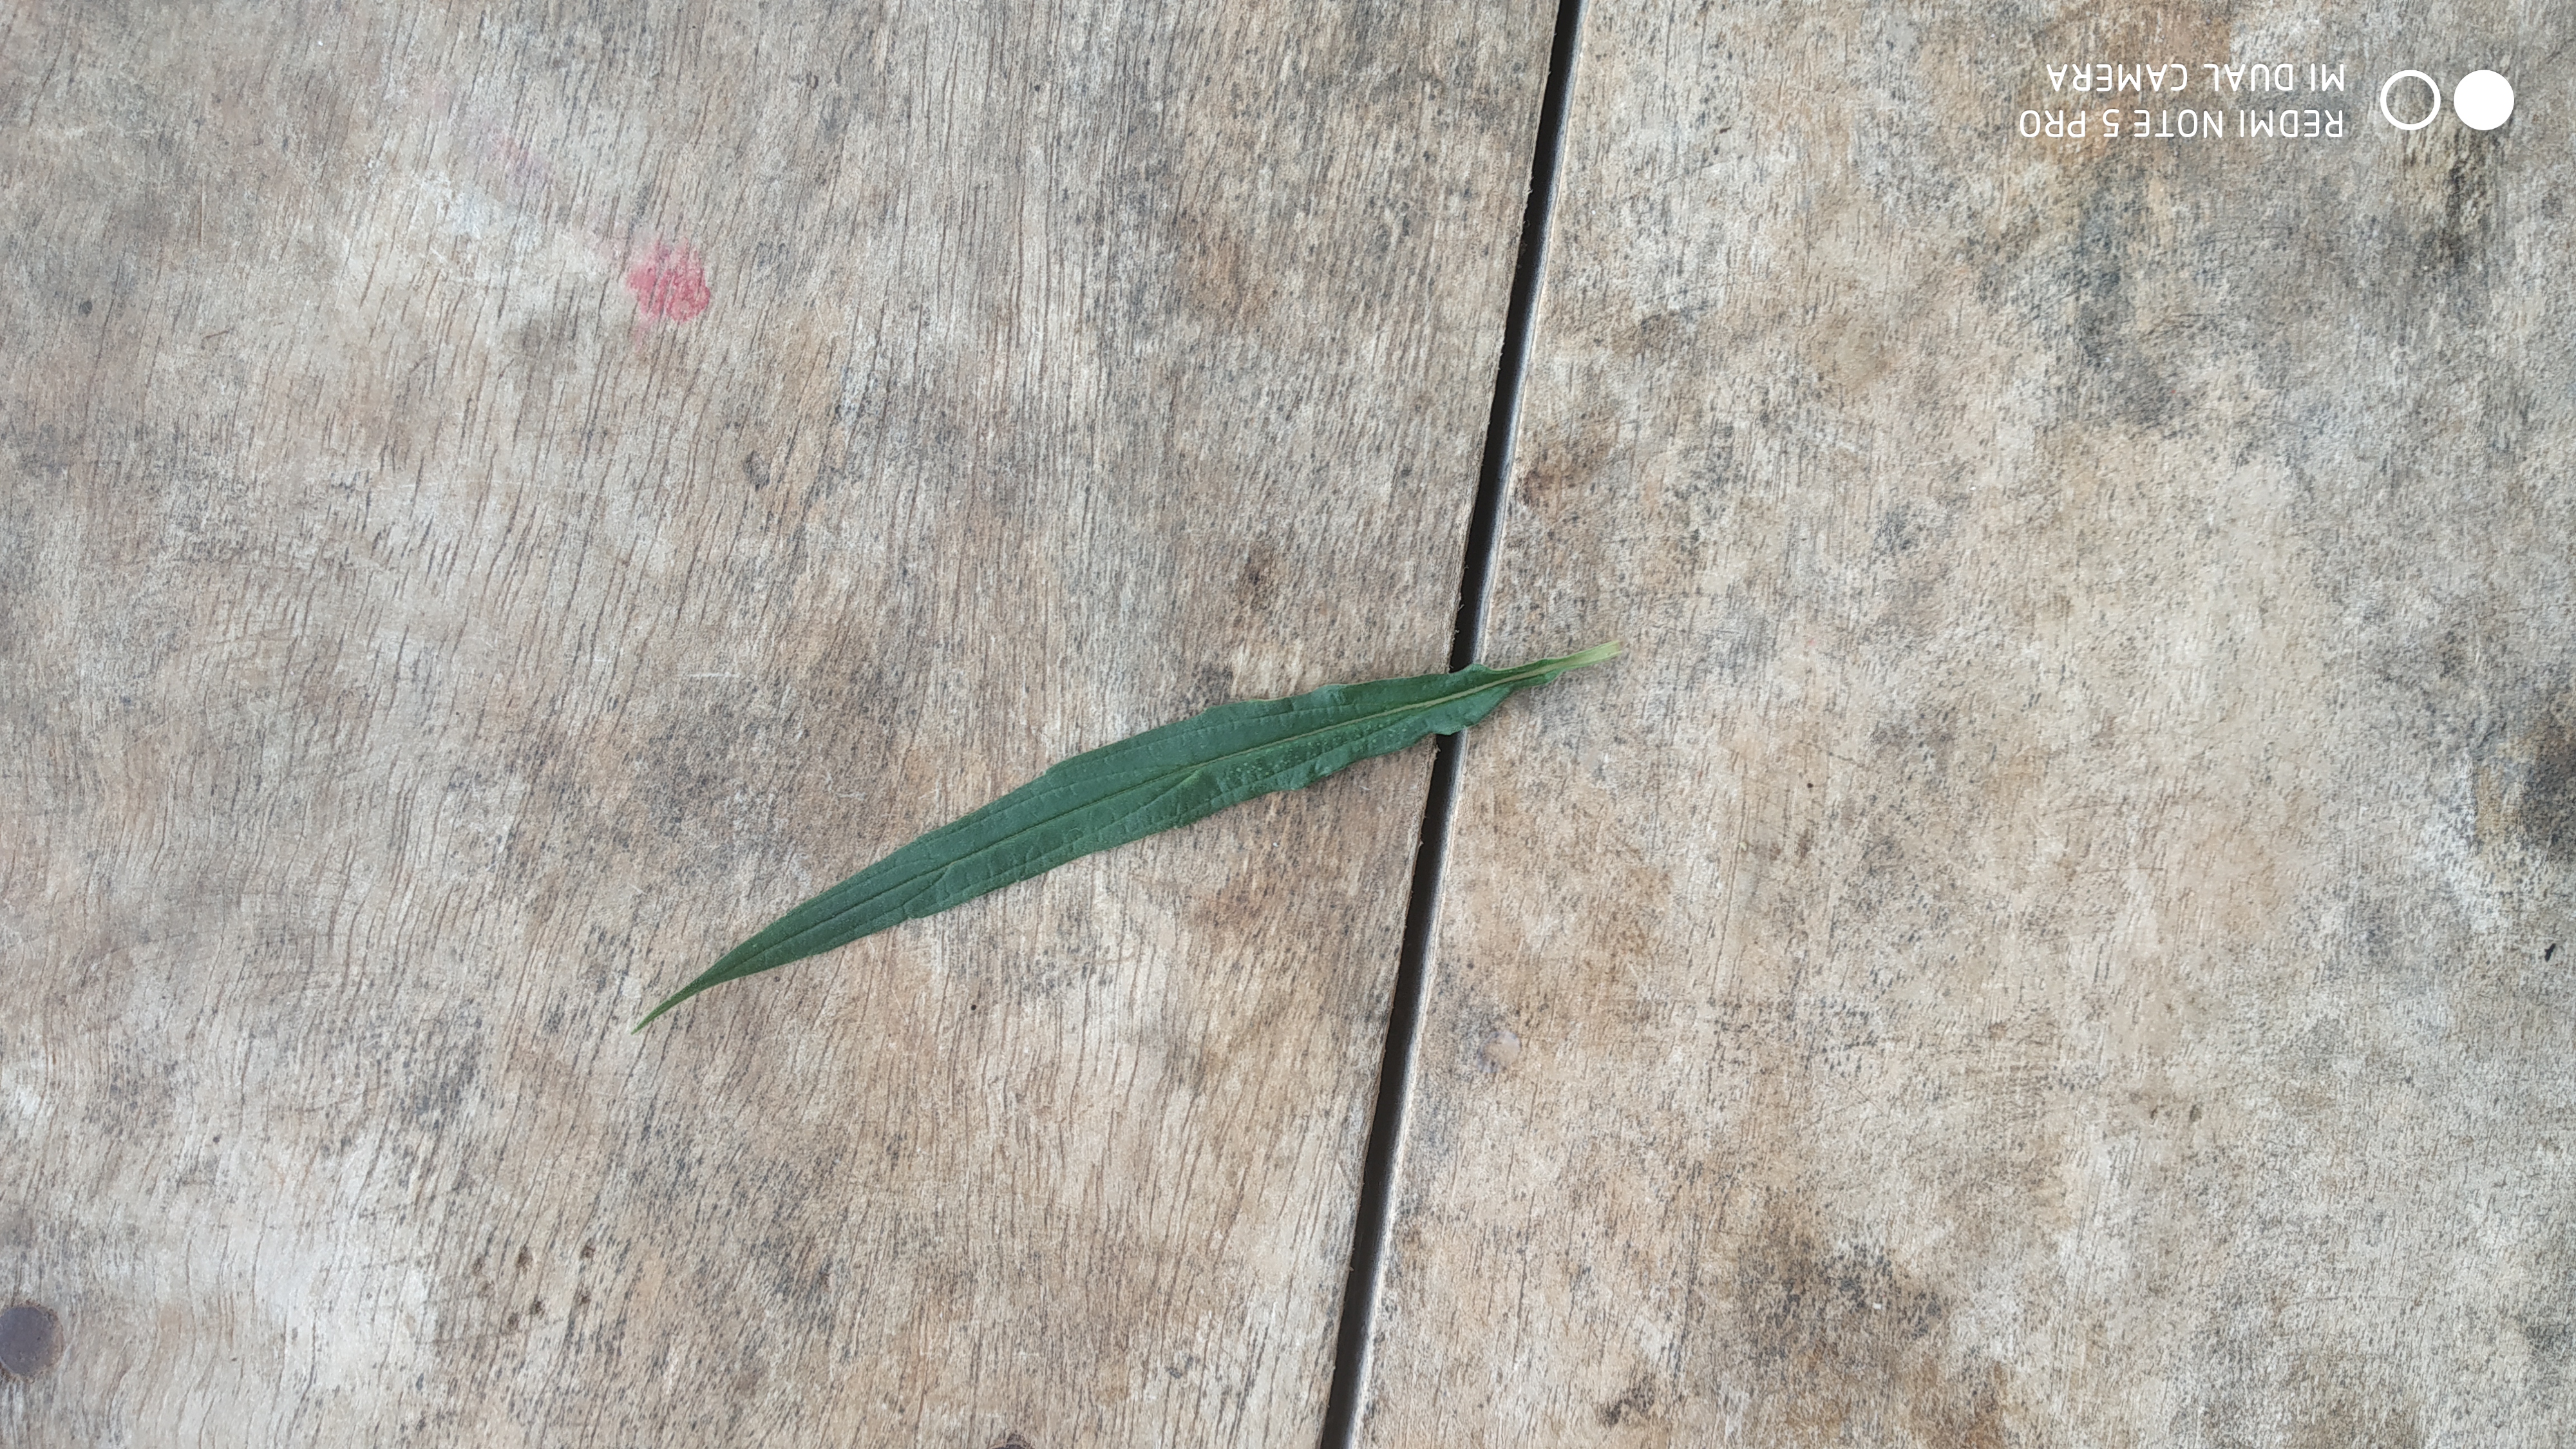
Plant: Thumbe